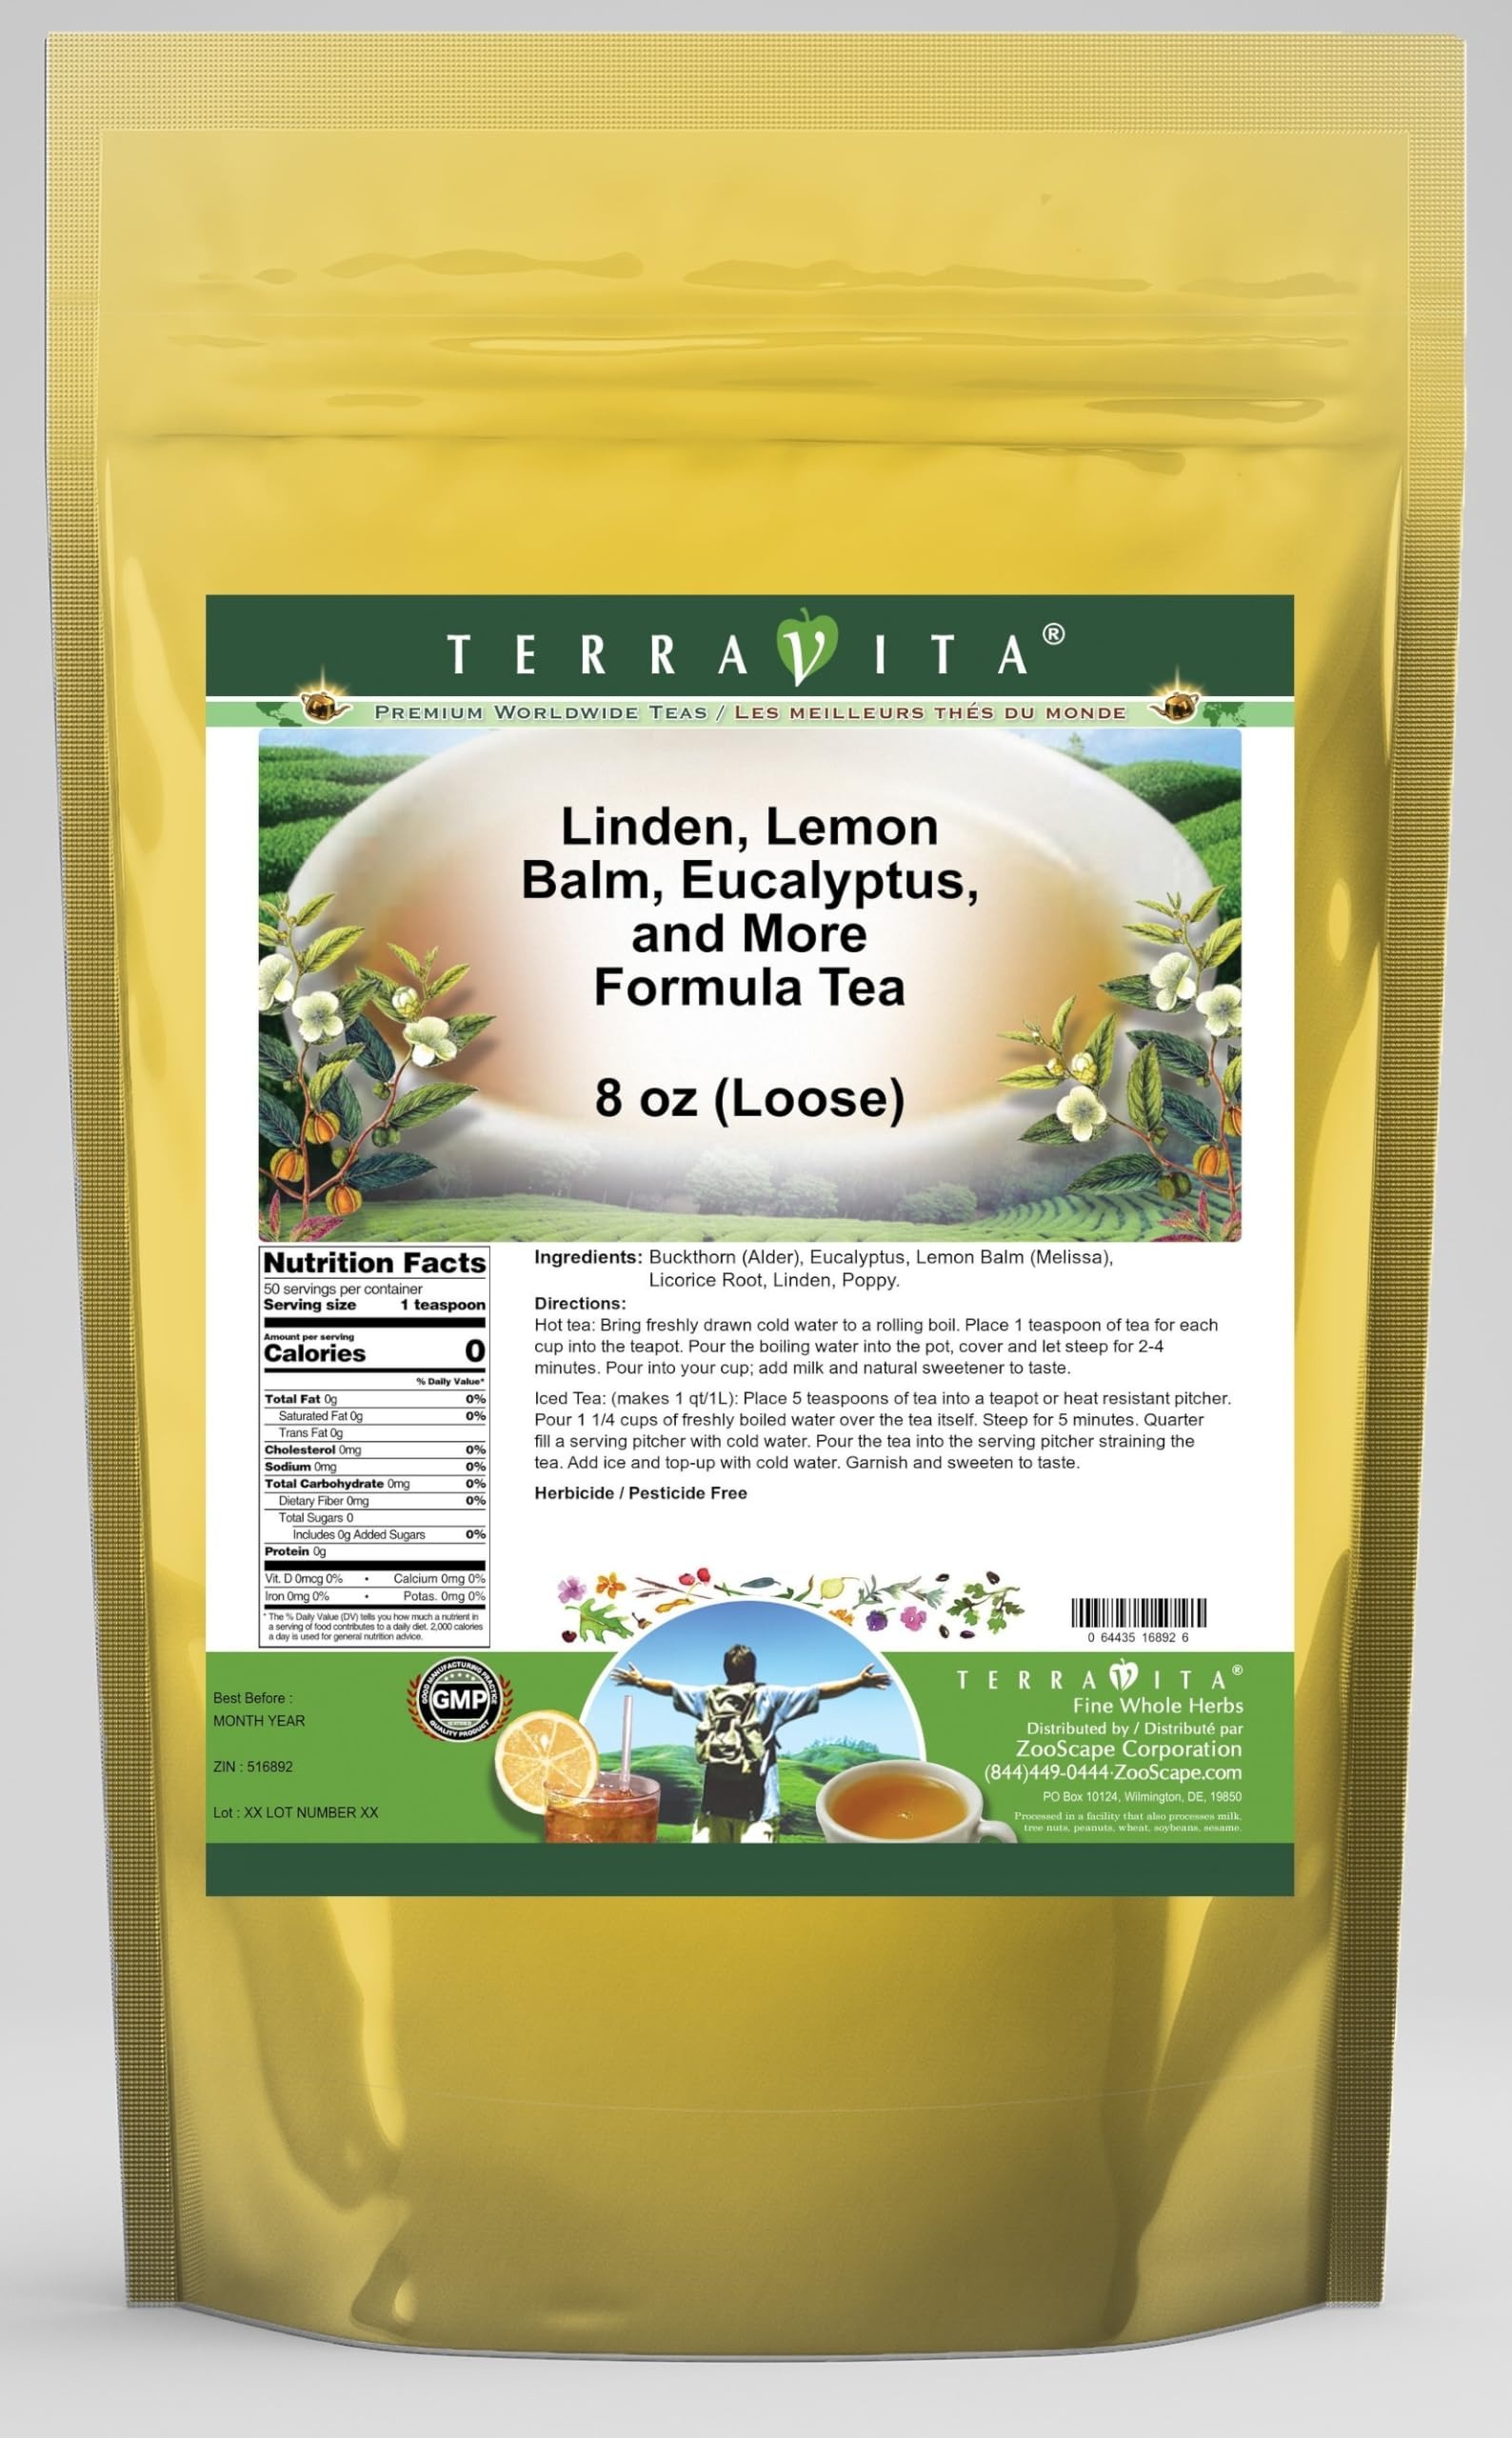
Item Name: Linden, Lemon Balm, Eucalyptus, and More Formula Tea (Loose) (8 oz, ZIN: 516892) - 3 Pack
Bullet Point 1: Linden, Lemon Balm, Eucalyptus, and More Formula Tea (Loose) (8 oz, ZIN: 516892)
Bullet Point 2: No fillers.
Bullet Point 3: Manufacturer: TerraVita
Bullet Point 4: Size: 8 oz
Bullet Point 5: Loose Leaf Herbal Tea - Packed in a convenient upright pouch!
Product Description: Linden, Lemon Balm, Eucalyptus, and More Formula Tea (Loose) (8 oz, ZIN: 516892)<BR><BR>Packaged in the United States in a GMP certified facility (Good Manufacturing Practice).<BR><BR>No fillers.<BR><BR>Manufacturer: TerraVita<BR><BR>Size: 8 oz<BR><BR>Loose Leaf Herbal Tea - Packed in a convenient upright pouch!<BR><BR>Ingredients: Buckthorn (Alder), Eucalyptus, Lemon Balm (Melissa), Licorice Root, Linden, Poppy
Value: 24.0
Unit: Ounce

Price: 71.7